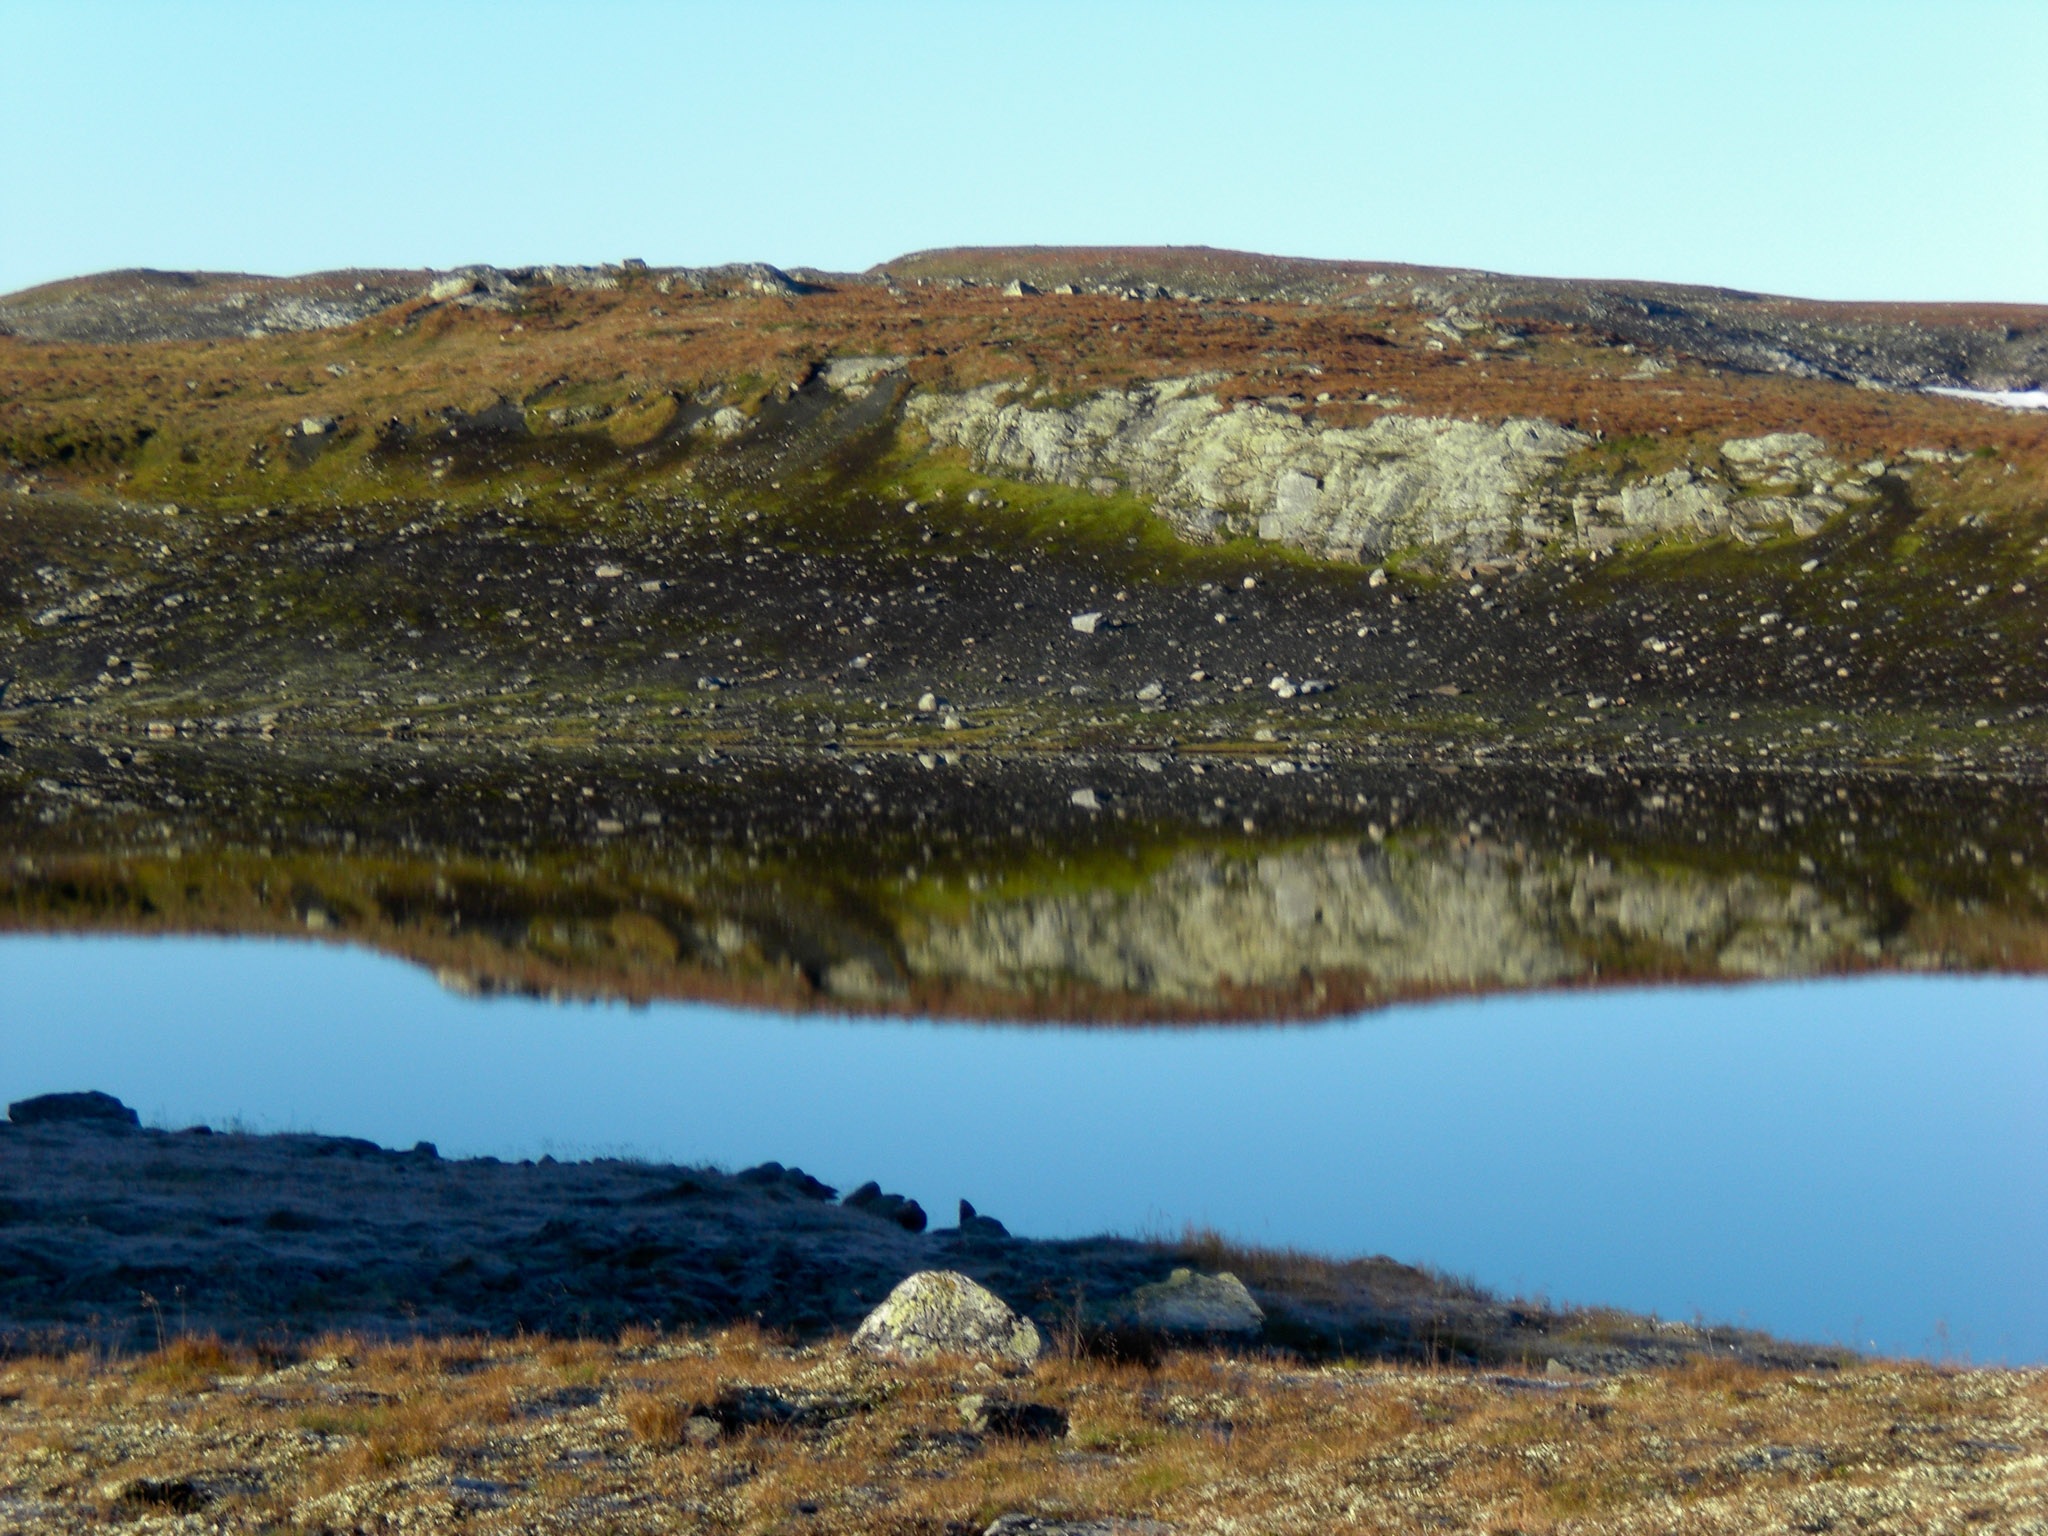
landscape, sea, coast, tree, water, nature, rock, wilderness, mountain, hill, shore, lake, cliff, reflection, reservoir, terrain, stones, geology, trekking, wetland, plateau, fell, loch, norway, scandinavia, wasteland, rural area, natural environment, hardangervidda